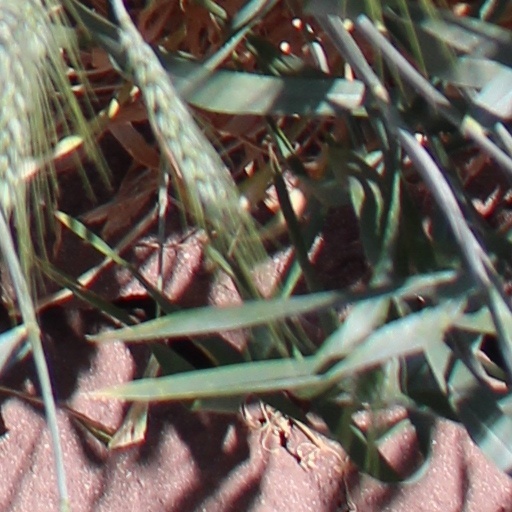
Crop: wheat